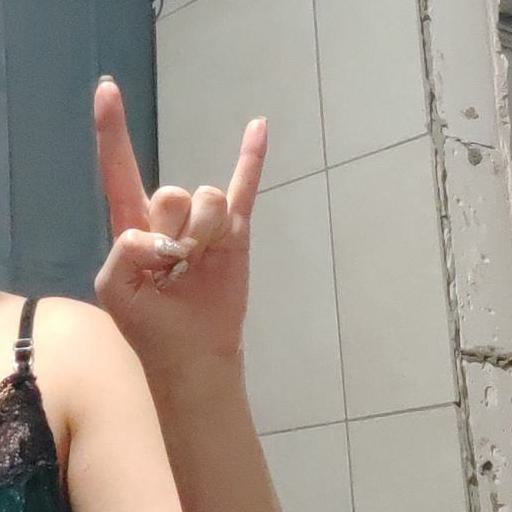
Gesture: rock